Sinornis

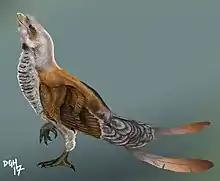
Life restoration

The holotype skeleton of "Sinornis", BPV 538a-b, consists of a plate and counterplate of fine-grained freshwater lake sediment as proven by numerous fish, insect, and plant remains. The skeleton was found in the Jiufotang Formation at Liaoning, People's Republic of China. The skeleton exhibits remarkable basal features shared with "Archaeopteryx", a genus of early bird that is transitional between older feathered dinosaurs and modern birds. Until the discovery of "Sinornis" scientists did not know much about the evolution of flight that lead to modern birds because "Archaeopteryx", which lived in the Late Jurassic period around 150 million years ago, lacks many of the adaptations of modern birds for flight and perching. Some of the primitive features found in "Sinornis" include moderately recurved manual unguals, as opposed to the high-recurved one in "Archaeopteryx". "Sinornis" shares a similar pelvis with the latter genus, but its pelvic girdle has free elements unlike the fused ones found in modern birds. The iliac blades are erect and the ischium is blade-shaped rather than strap-shaped. Analogous to "Archaeopteryx" and older theropod dinosaurs, its pubis appears to be directed more ventrally and terminates distally in a hook-shaped "boot".